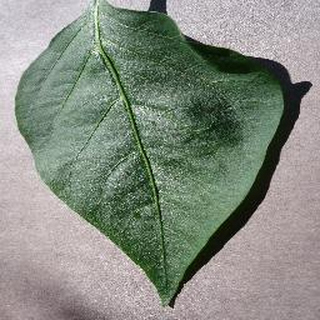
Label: healthy_bell_pepper